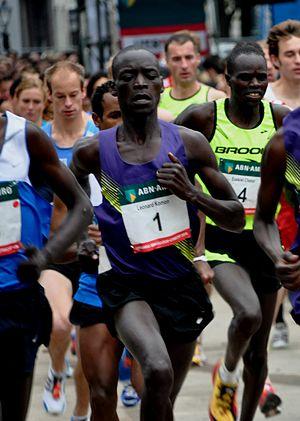
Leonard Patrick Komon est un athlète kényan spécialiste des courses de fond.